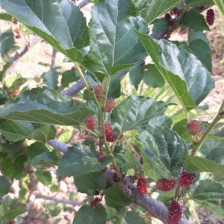
Variety: ChiangMai60